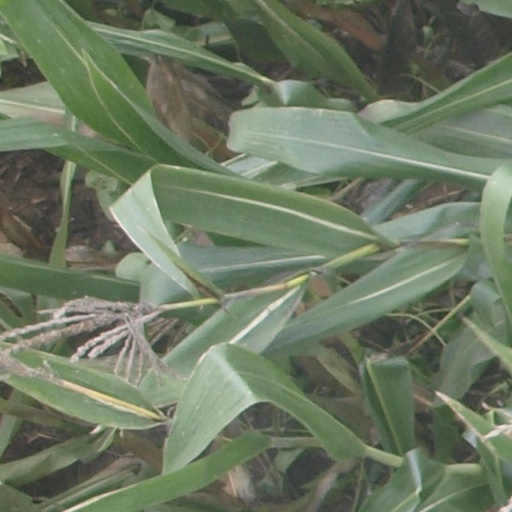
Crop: maize; corn